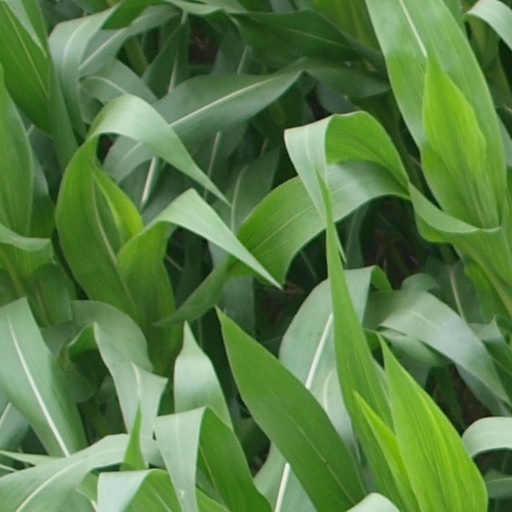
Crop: maize; corn